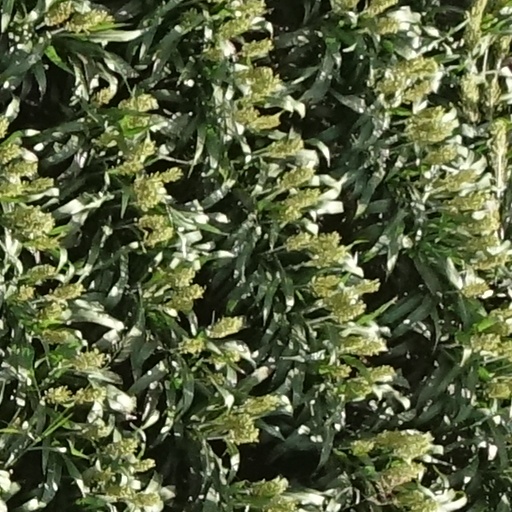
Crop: sorghum